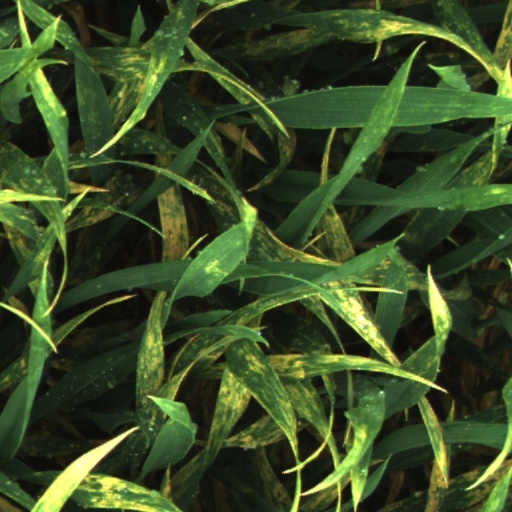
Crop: wheat